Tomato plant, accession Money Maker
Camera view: tilt-top (135 deg); turntable rotation: 120 degrees
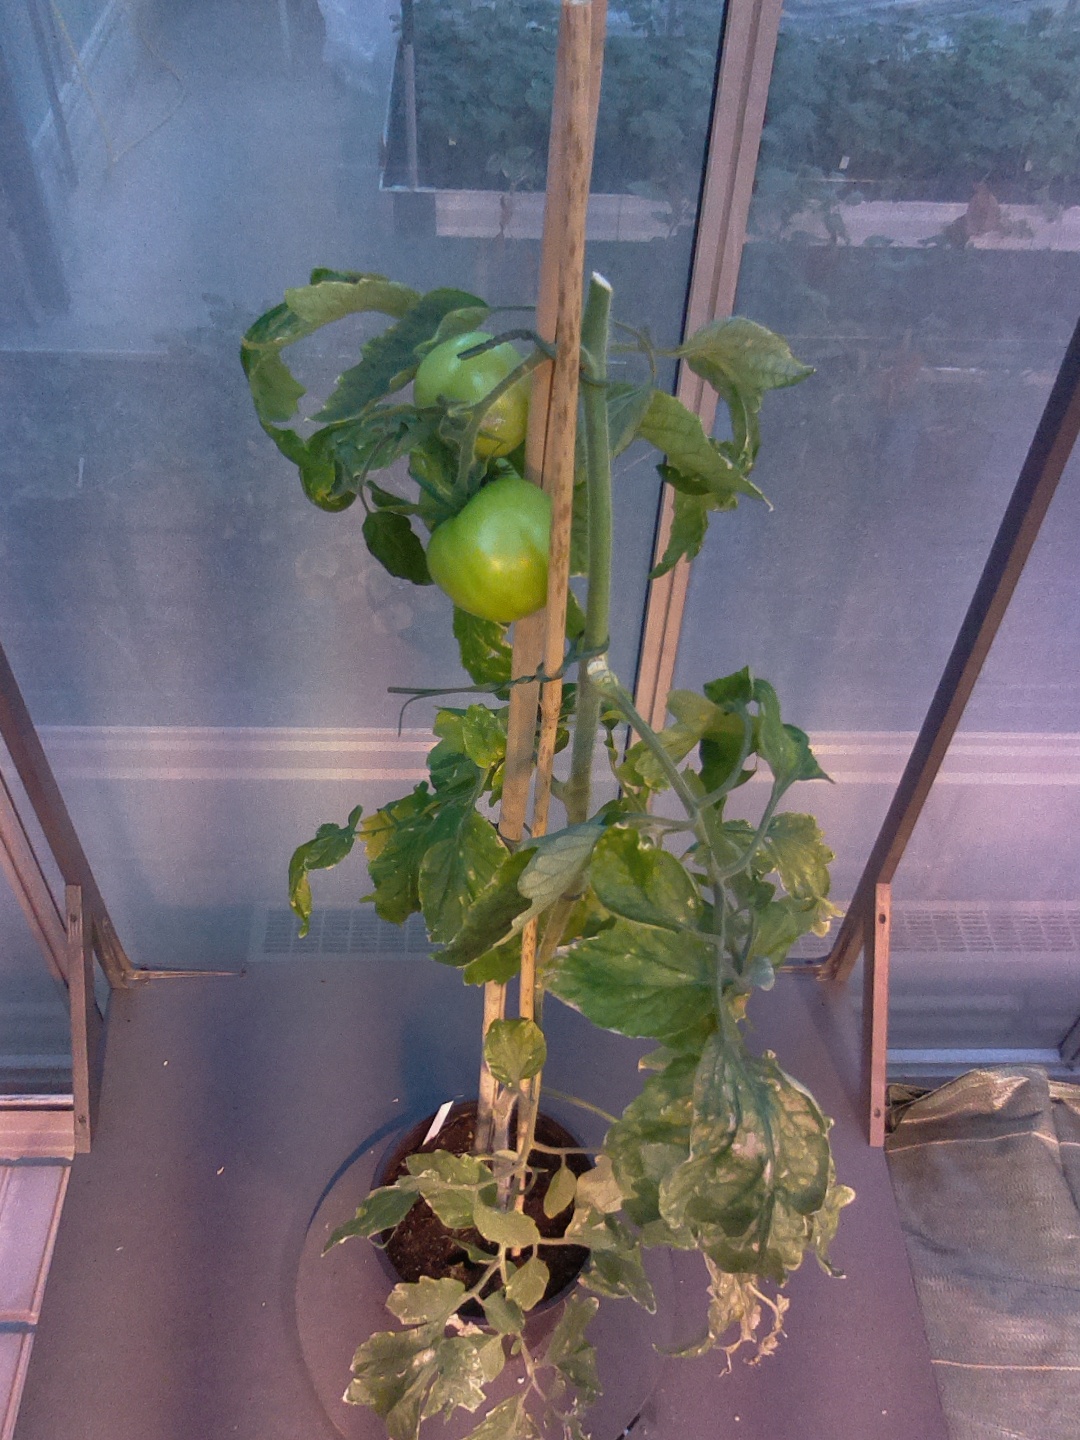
BBCH growth stage 79: 90% -100% of final fruit size